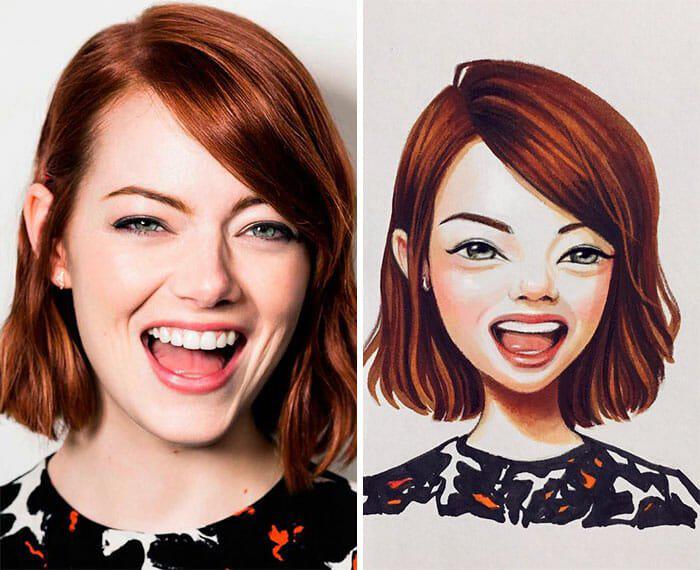
this russian artist transforms celebrities into cartoon characters
Relation: Story